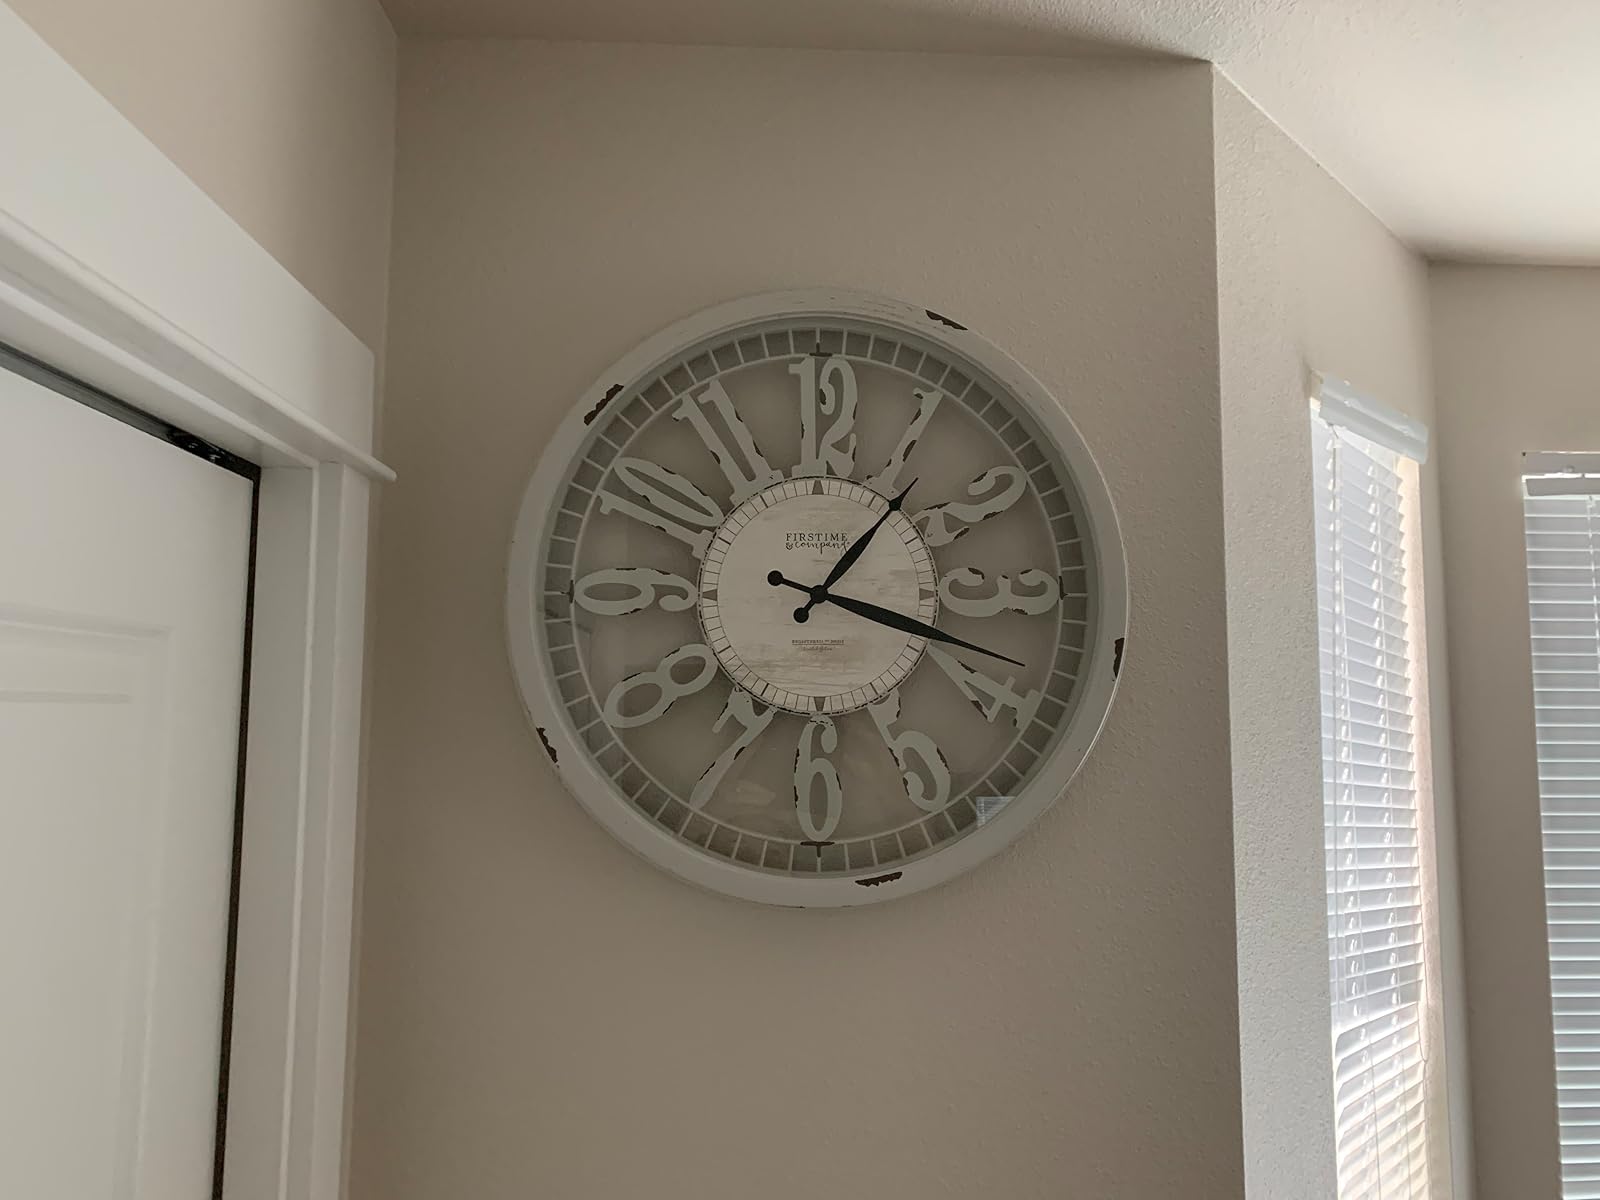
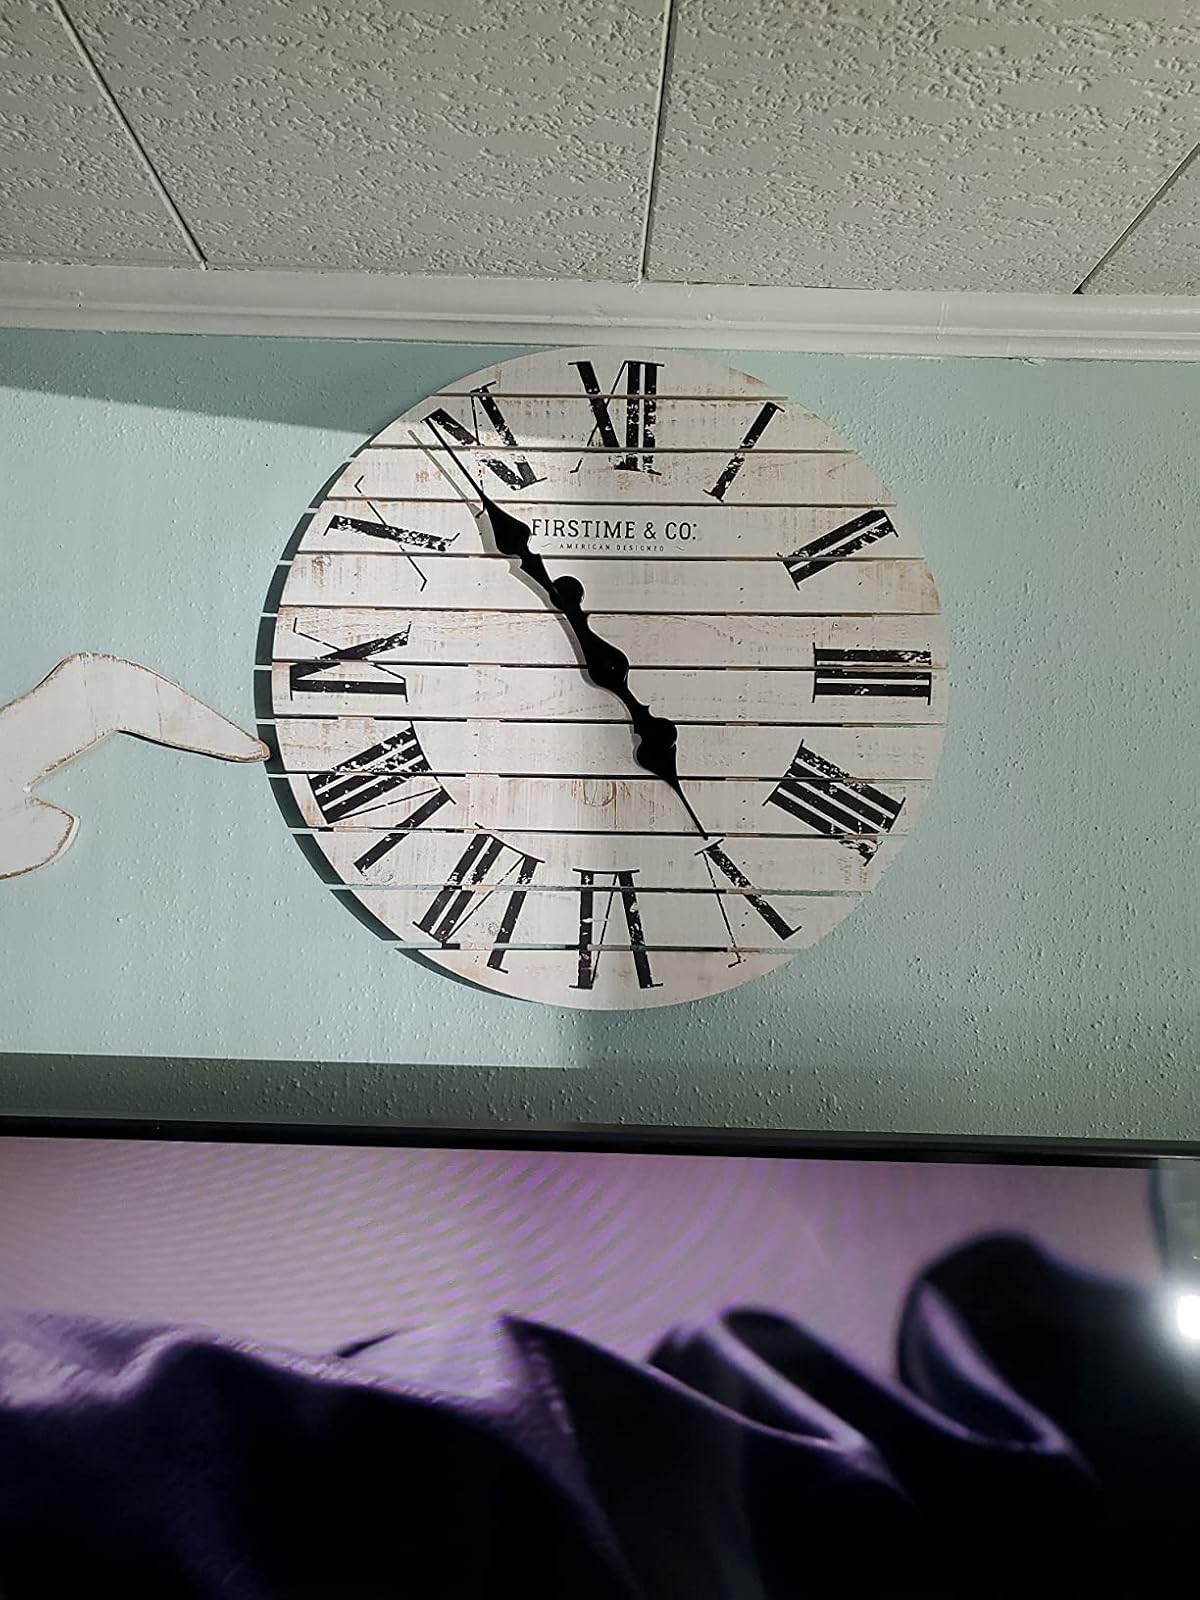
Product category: clock
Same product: no